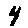
Label: 4